Gilles Corrozet

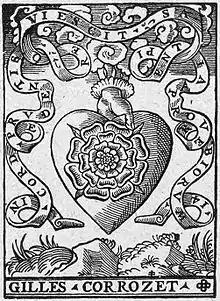
The printer’s device of Gilles Corrozet from a work published in 1541

Corrozet’s printer’s mark was a rose enclosed in a heart, punning on his name ("Coeur rosier"), and accompanied by the Biblical motto "In corde prudentis requiescit sapientia" (Wisdom resteth in the heart of him that hath understanding, Proverbs 14.33). His first productions date from 1532 and one of his specialities was to make available handy small-scale classical texts and influential illustrated works.